Volodymyr Serhiychuk

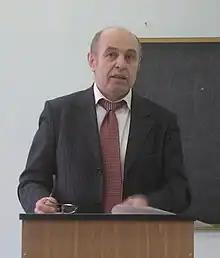
Volodymyr Serhiychuk

Volodymyr Ivanovych Serhiychuk (born March 13, 1950, Pustokha village, Zhytomyr Oblast) is a Ukrainian historian, writer and politician.